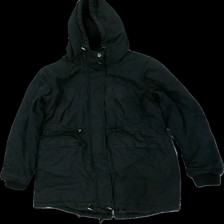
View: front
Type: Winter jacket
Category: Ladies
Brand: Lager 157
Colors: Black
Material: 67% polyester 33% cotton
Cut: Regular
Size: M
Season: Winter
Stains: Major
Damage location: bottom center
Damage 2: fläckar
Damage 2 location: middle center
Price range: <50
Recommended usage: Export
Description: svart vinterjacka med fläckar fram